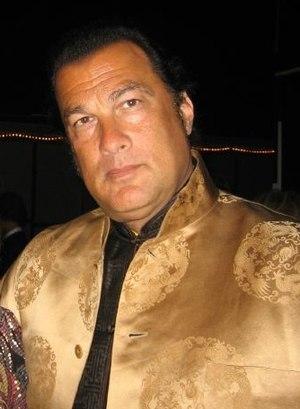
Steven Seagal [ˈstivən sɪˈɡɑːl], de son nom complet Steven Frederik Seagal, né le 10 avril 1952 à Lansing, dans l’État du Michigan, aux États-Unis, est un acteur, réalisateur, producteur de cinéma, scénariste, chanteur, guitariste et musicien américano-serbo-russe.